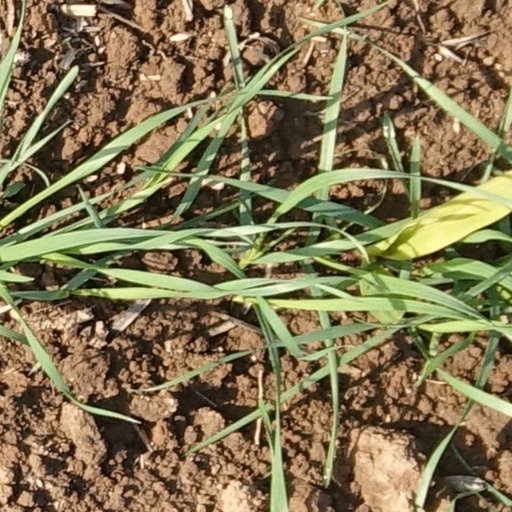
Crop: wheat